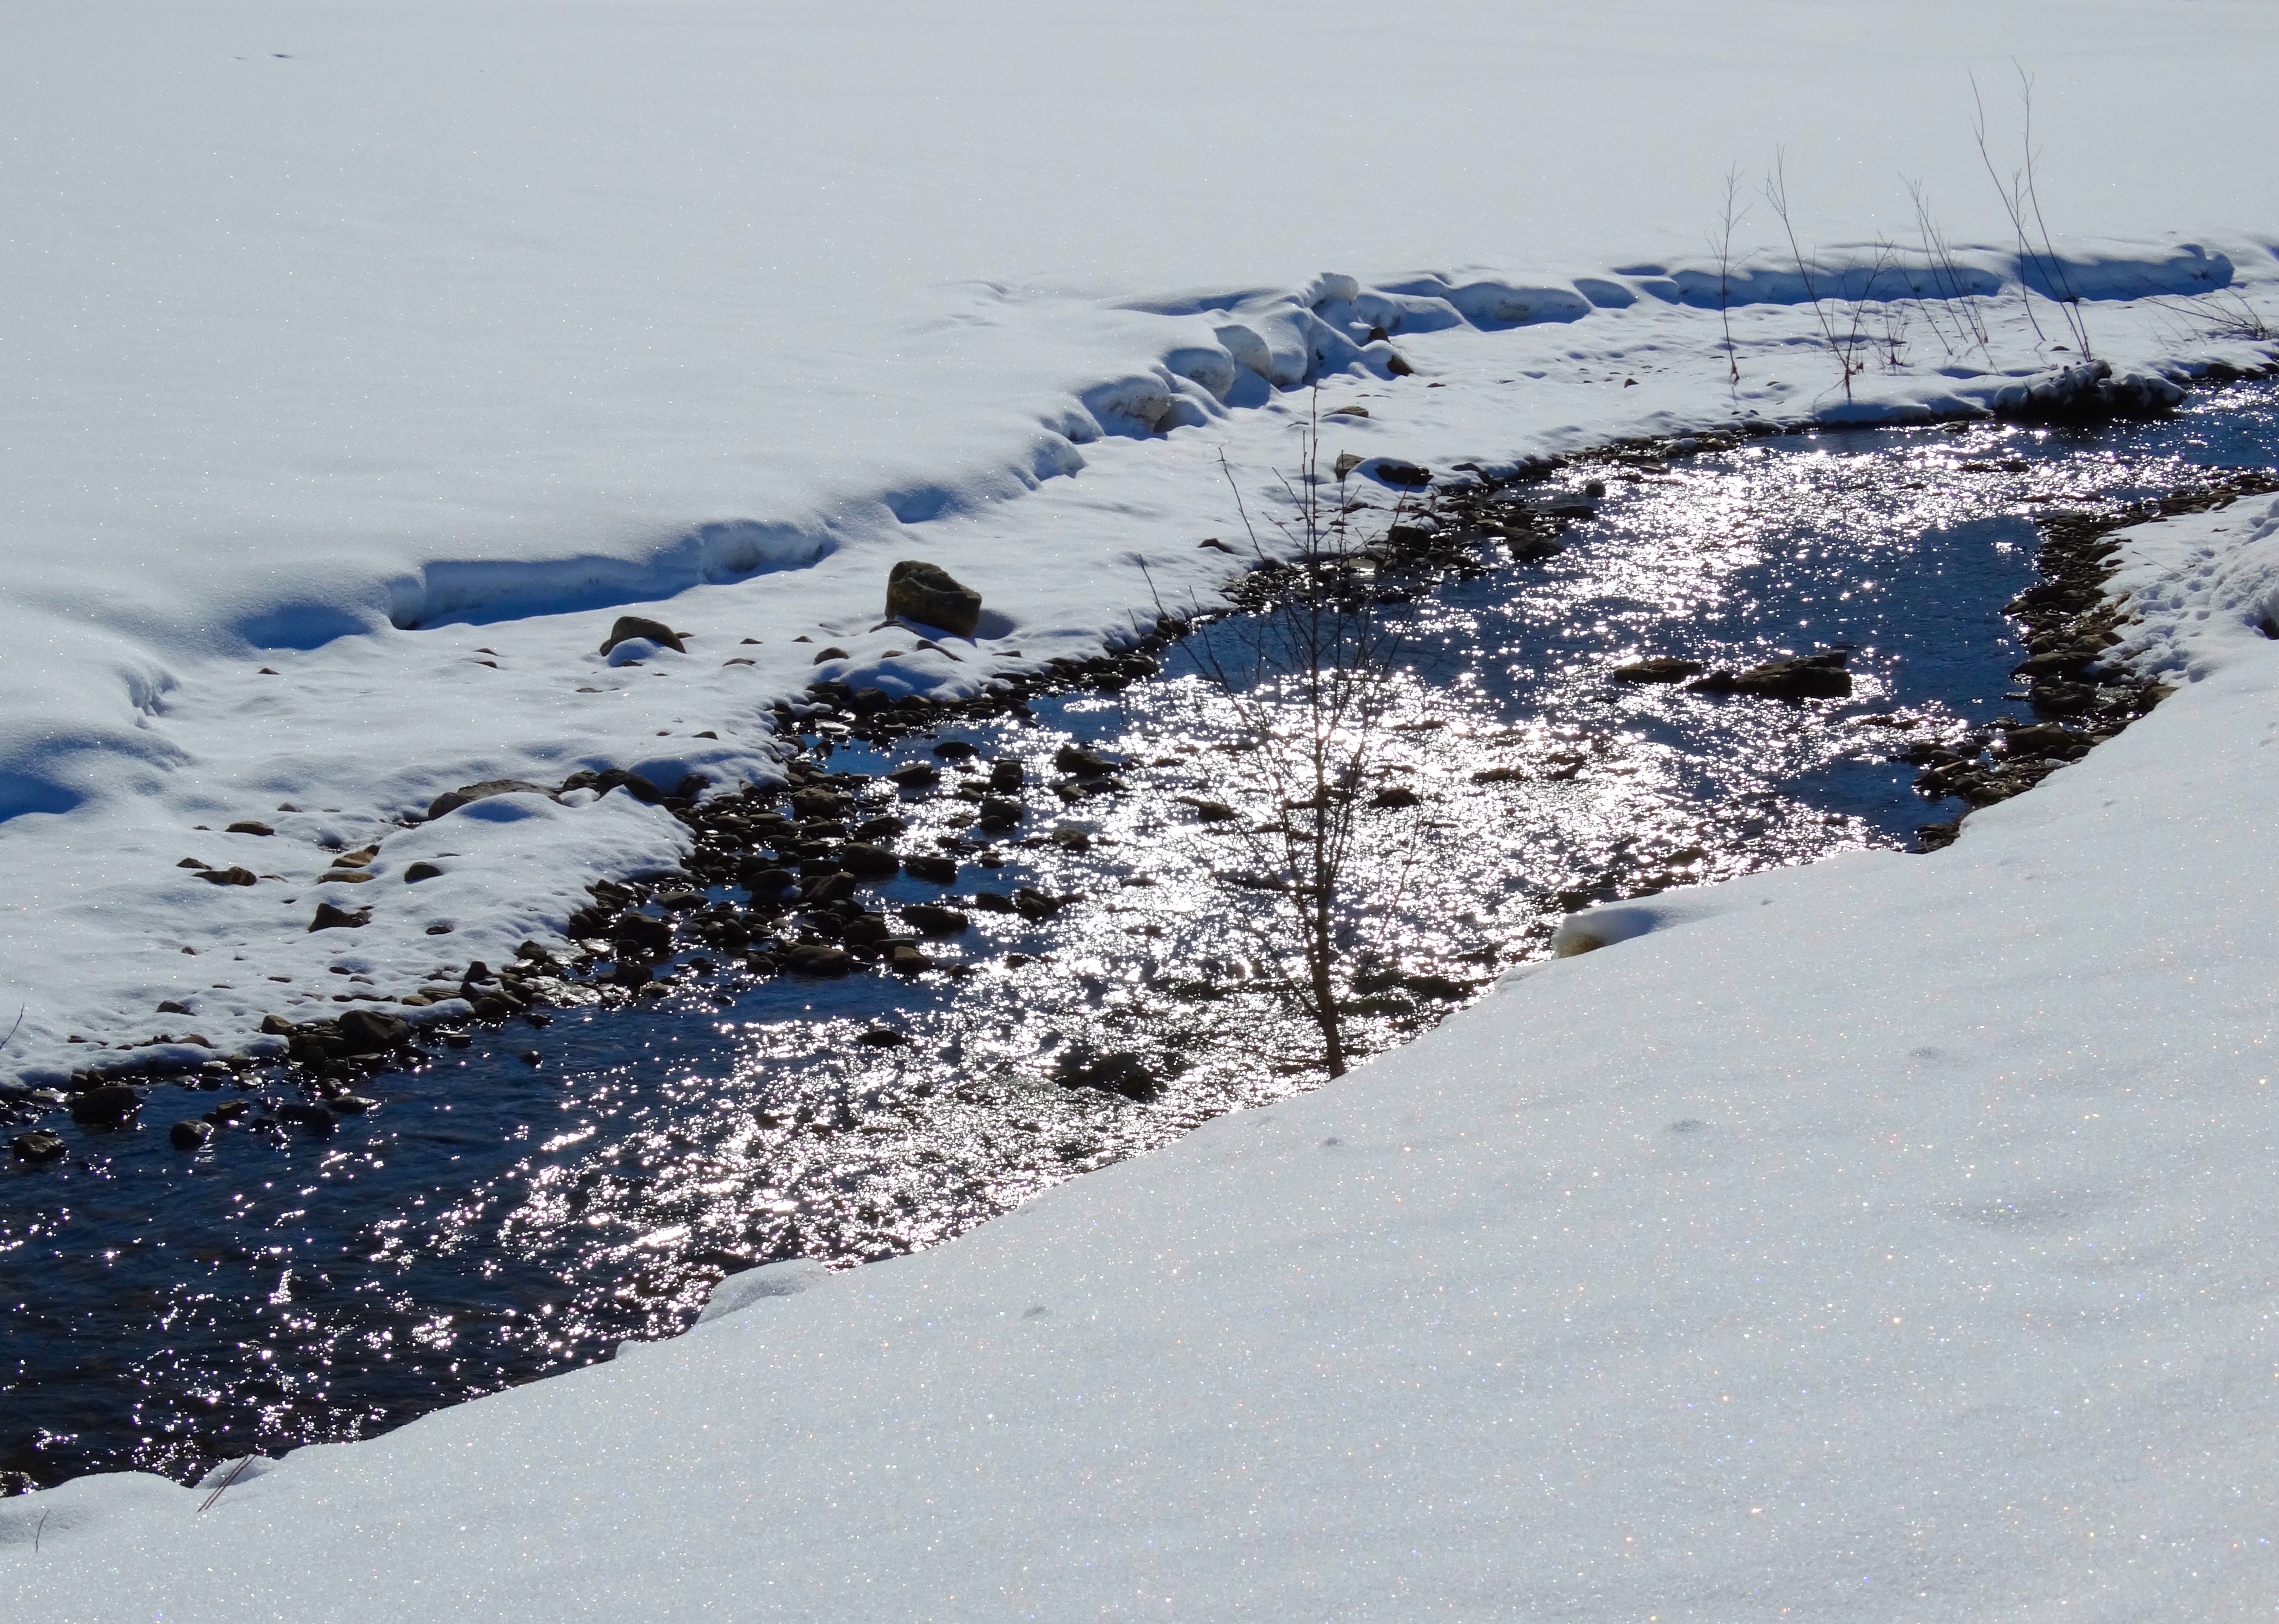
landscape, water, mountain, snow, winter, river, mountain range, ice, weather, snowy, arctic, skiing, season, winter sport, sunny, ski, footwear, bach, piste, mirroring, freezing, ski touring, arctic ocean, ski mountaineering, ski equipment, geological phenomenon